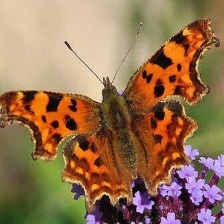
Species: EASTERN COMA
Butterfly family (ImageNet category): admiral